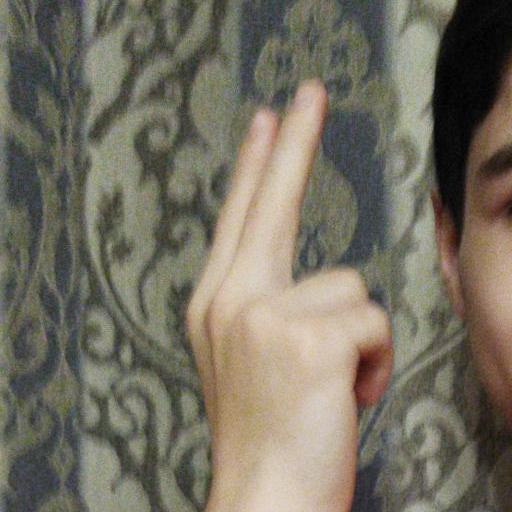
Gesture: two_up_inverted